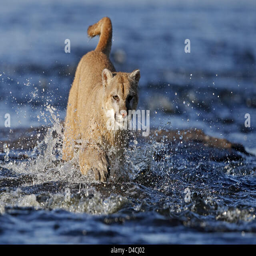
a puma also known as cougar or mountain lion runs through a shallow stretch of water